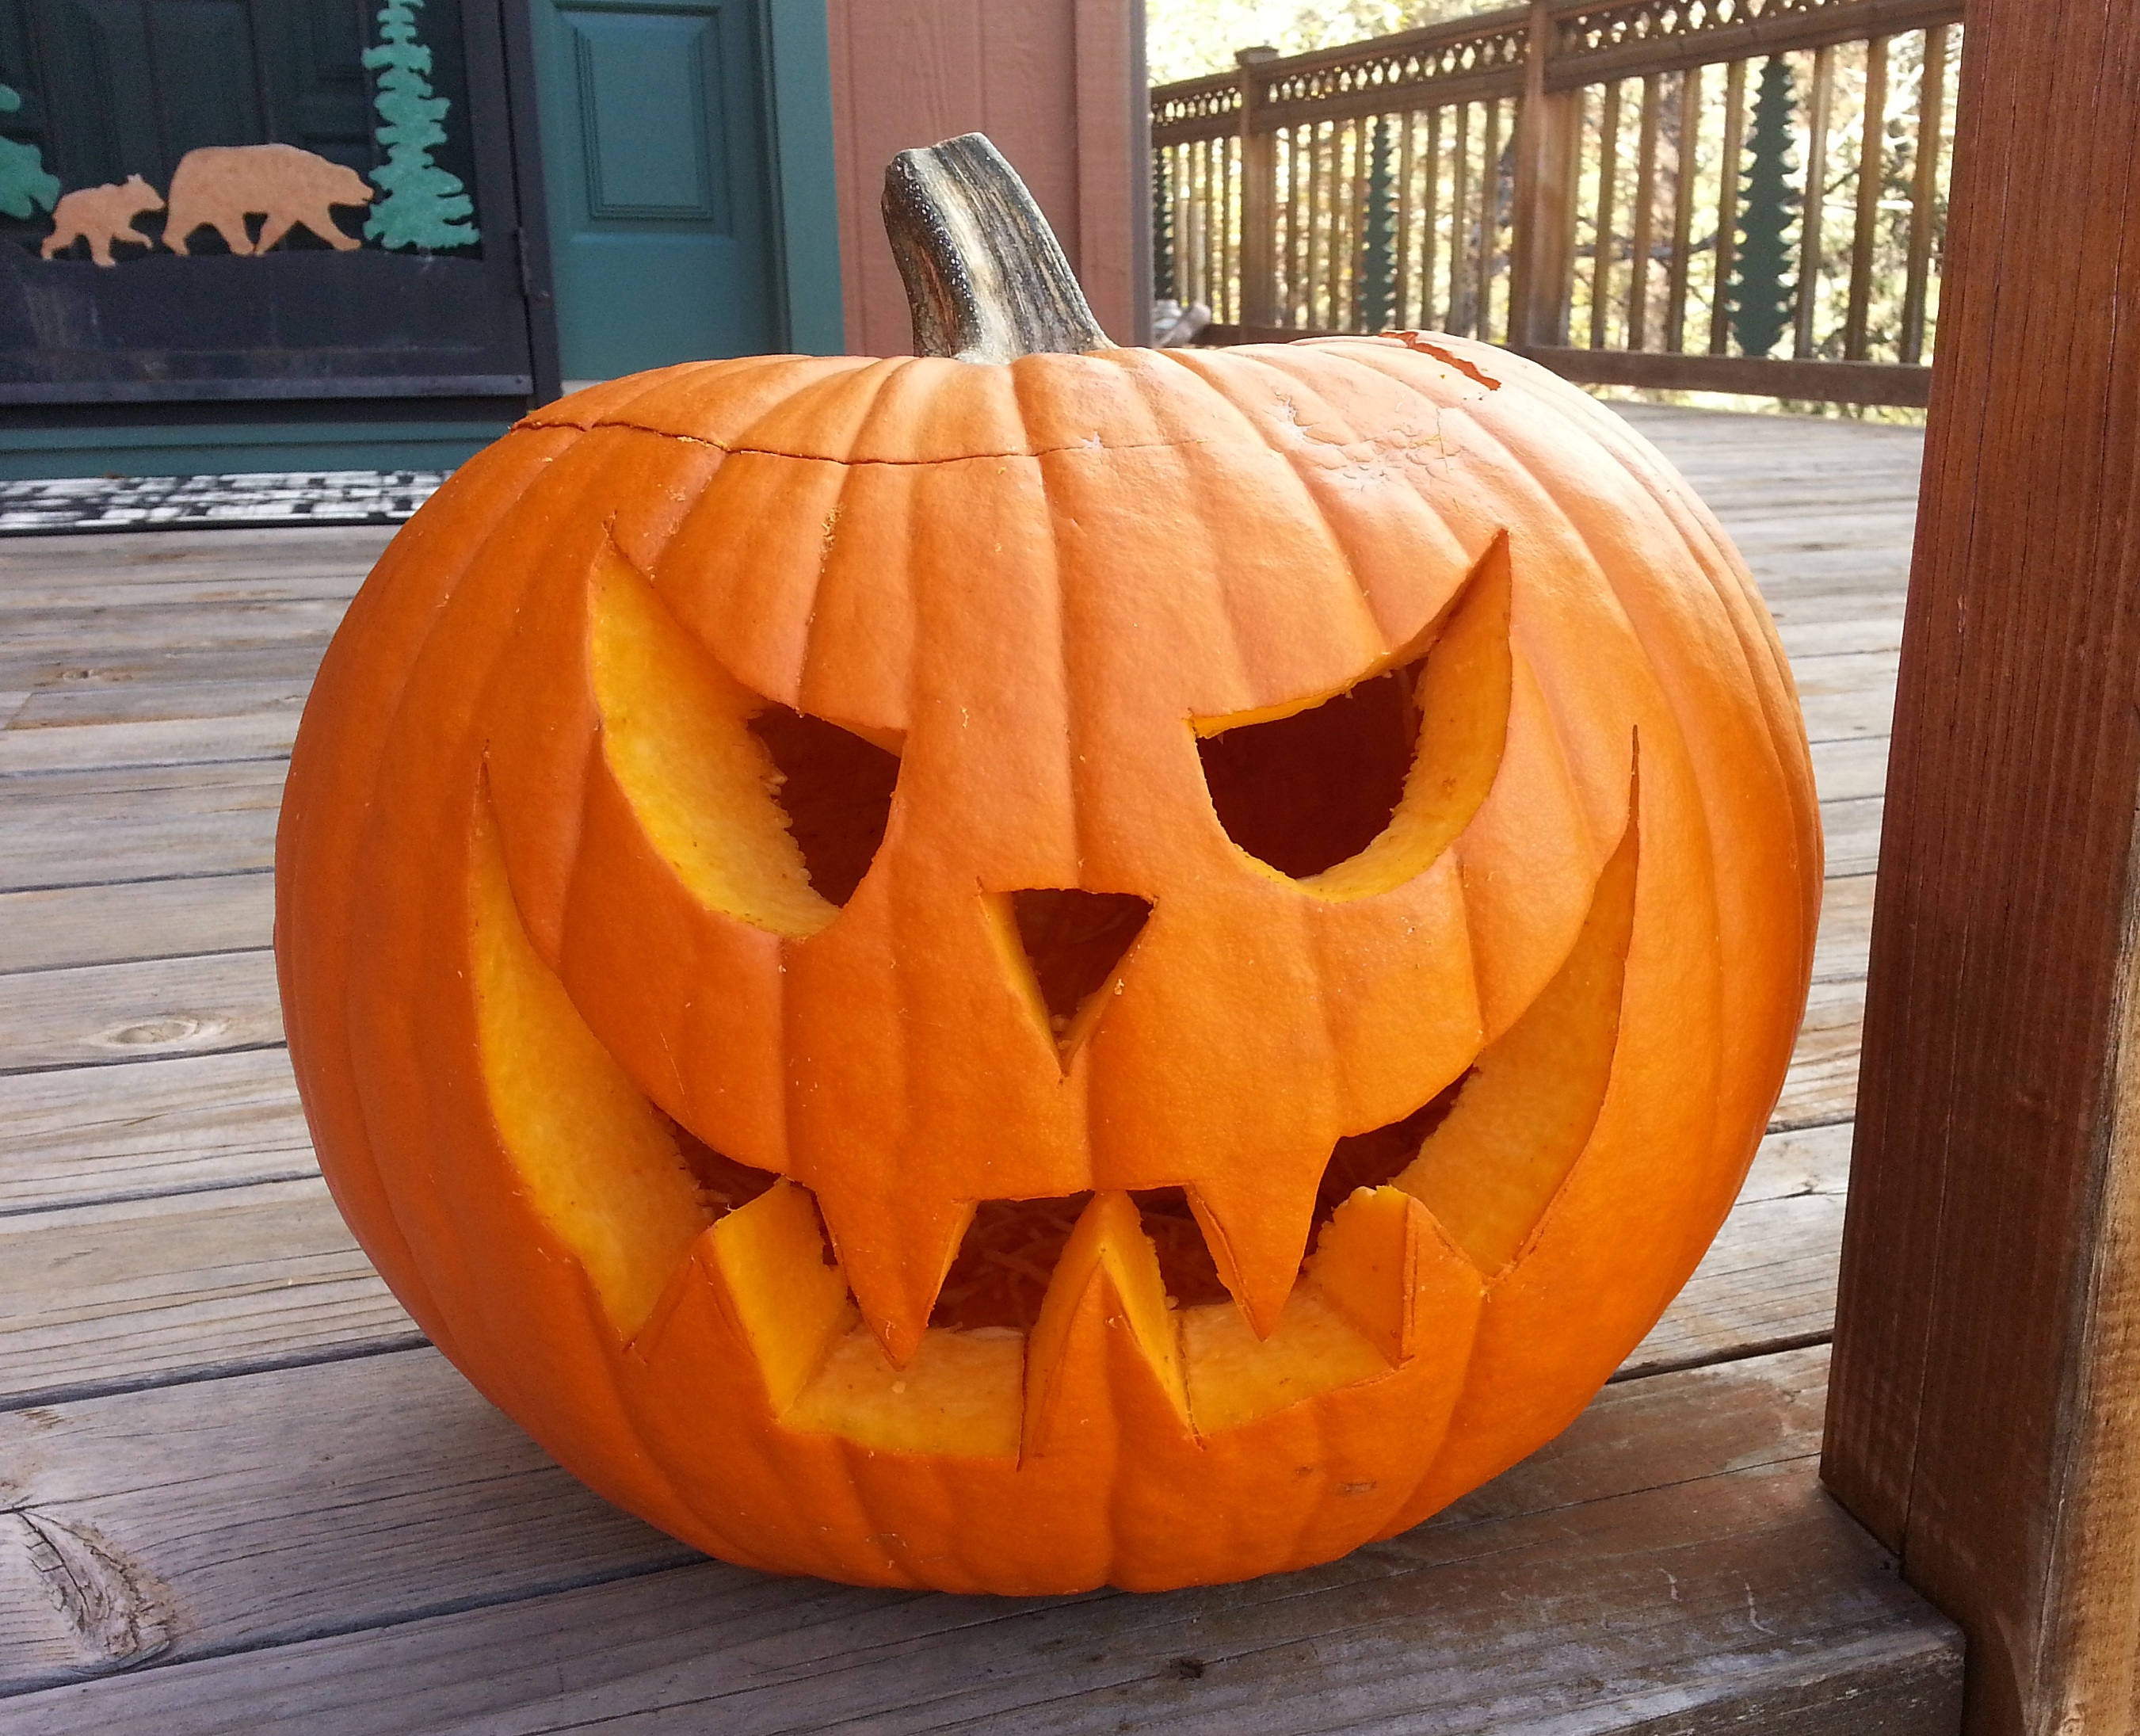
night, wheel, spooky, celebration, decoration, orange, lantern, symbol, autumn, pumpkin, halloween, holiday, candle, season, celebrate, jack o lantern, face, scary, design, seasonal, creepy, calabaza, jack, horror, carving, october, traditional, trick, treat, cucurbita, man made object, carved pumpkin, winter squash